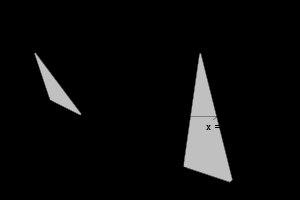
Les indices de Miller sont une manière de désigner l'orientation des plans cristallins dans un cristal. On utilise des indices similaires pour désigner les directions dans un cristal, les indices de direction.